Presence (telepresence)

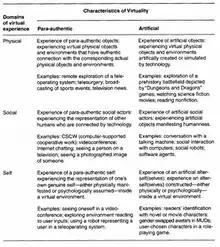
Lee's typology of virtual experience

Presence has been delineated into subtypes, such as physical-, social-, and self-presence. Lombard's working definition was "a psychological state in which virtual objects are experienced as actual objects in either sensory or nonsensory ways." Later extensions expanded the definition of "virtual objects" to specify that they may be either para-authentic or artificial. Further development of the concept of "psychological state" has led to study of the mental mechanism that permits humans to feel presence when using media or simulation technologies. One approach is to conceptualize presence as a cognitive feeling, that is, to take spatial presence as feedback from unconscious cognitive processes that inform conscious thought.